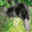
Label: beaver